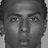
Emotion: neutral